Super Sucker

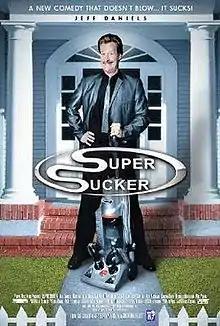
Film poster

Super Sucker is a 2002 film featuring Jeff Daniels, Harve Presnell, Matt Letscher, and Dawn Wells.